Václav Rabas

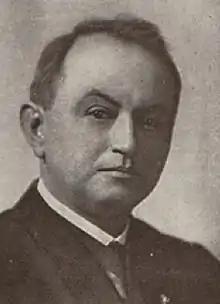
Václav Rabas

Václav Rabas (13 November 1885 in Krušovice – 26 October 1954 in Prague) was a Czechoslovak painter.